Answer in natural language. Considering the relative positions, where is Laptop (highlighted by a red box) with respect to light brown wooden dresser with 10 drawers (highlighted by a blue box)? Choose between the following options: left or right
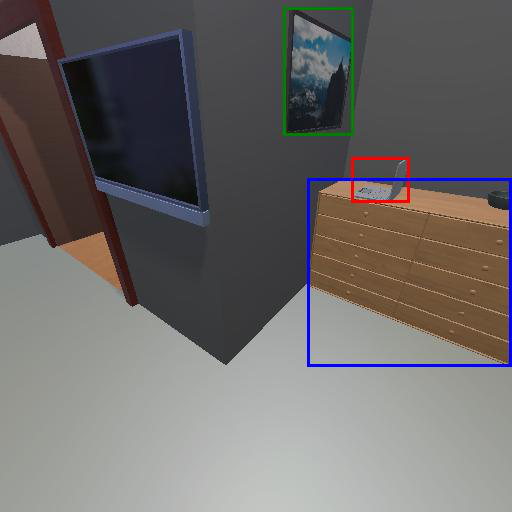
<answer>left</answer>